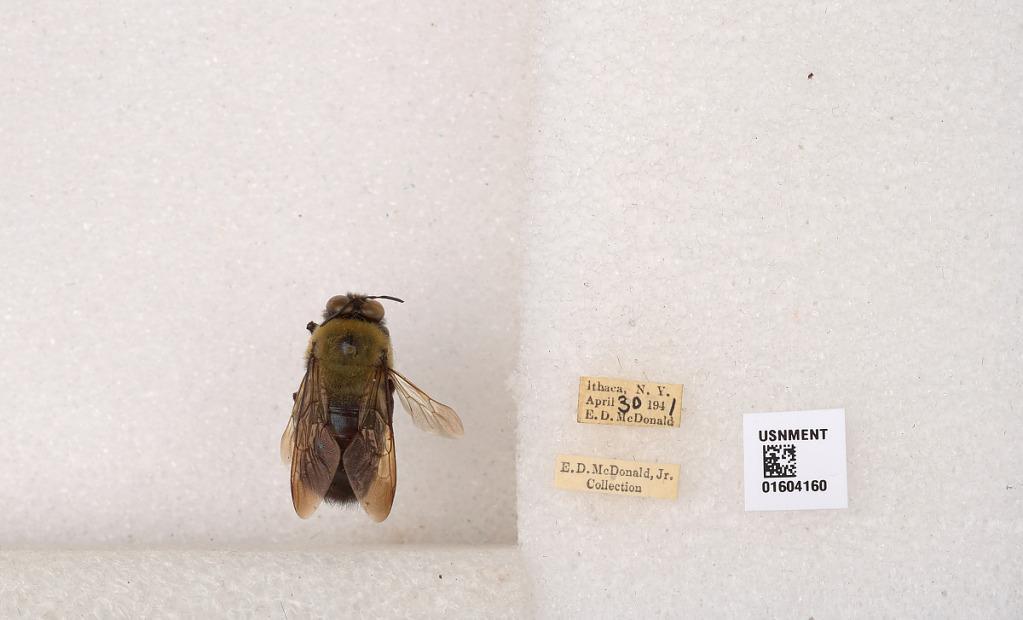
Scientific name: Xylocopa (Xylocopoides) virginica virginica (Linnaeus)
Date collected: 1941-4-30
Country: United States
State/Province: New York
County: Tompkins
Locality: Ithaca
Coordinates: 42.4406, -76.4966